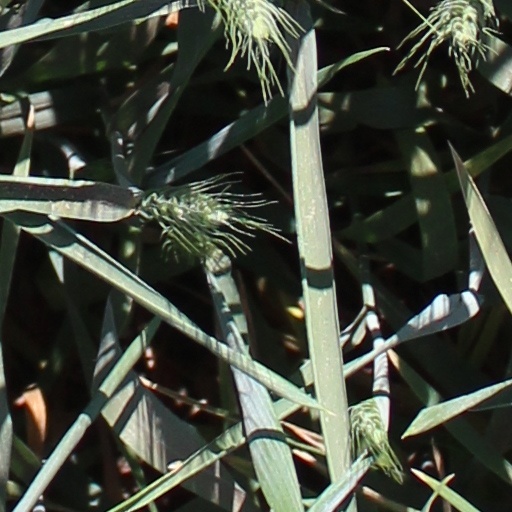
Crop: wheat